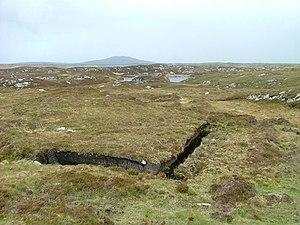
Tourbière à Benbecula avec Ruabhal au dernier plan, Hébrides extérieures, Écosse
Benbecula est une île du Royaume-Uni située en Écosse, dans l'archipel des Hébrides extérieures, entre les îles de North Uist et Grimsay au nord et de South Uist au sud.
Le Yeun Elez est une large dépression située au cœur des Monts d'Arrée, en Bretagne.